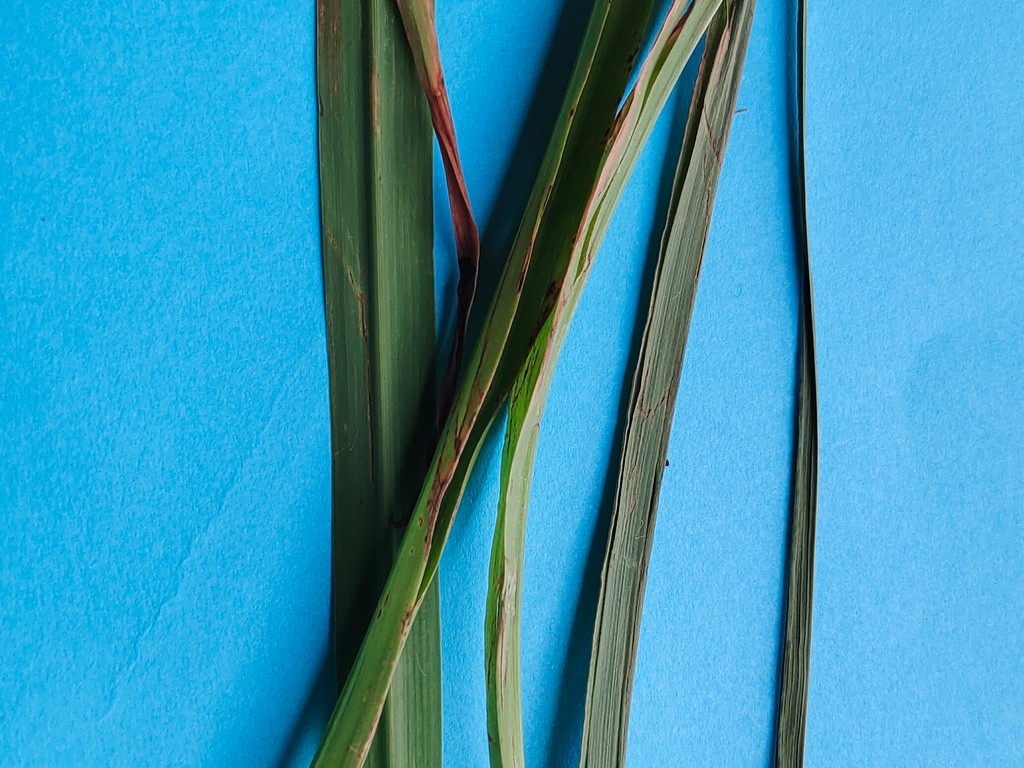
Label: Unhealthy